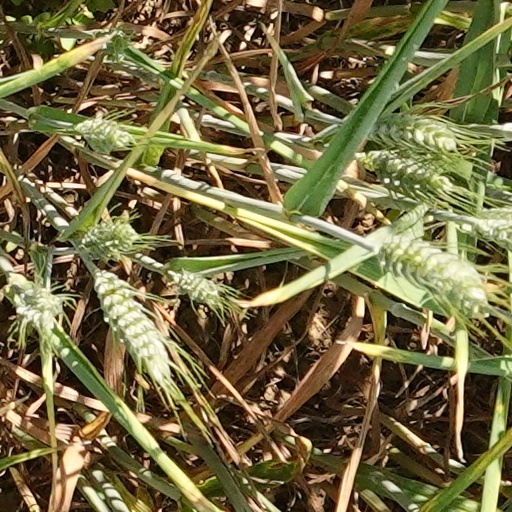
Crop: wheat